Claudio Villa

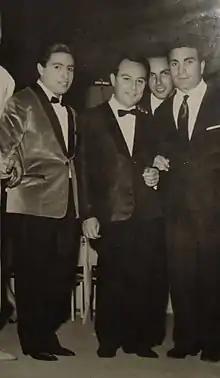
Mario Trevi – Claudio Villa (1962)

Together with Domenico Modugno Villa holds the record for the most wins at the Sanremo Music Festival, where he won the competition in 1955, 1957, 1962 and 1967. In 1963 he won the Festival di Napoli with the song "Jamme ja". He also sang at another Italian music competition, "Canzonissima", a television event shown on RAI from 1956 to 1974. He won Canzonissima in 1964 with "O sole mio" and in 1966 with "Granada". He competed in the Eurovision Song Contest: in 1962 he sang "Addio, addio" and came in ninth; in 1967 he sang "Non andare più lontano", finishing eleventh. His compositions "Stornelli Amorosi" and "Addio Sogni Di Gloria" featured on the soundtrack of Robert De Niro and Martin Scorsese's 1973 film, "Mean Streets", thus gaining him a broader appreciative international audience.